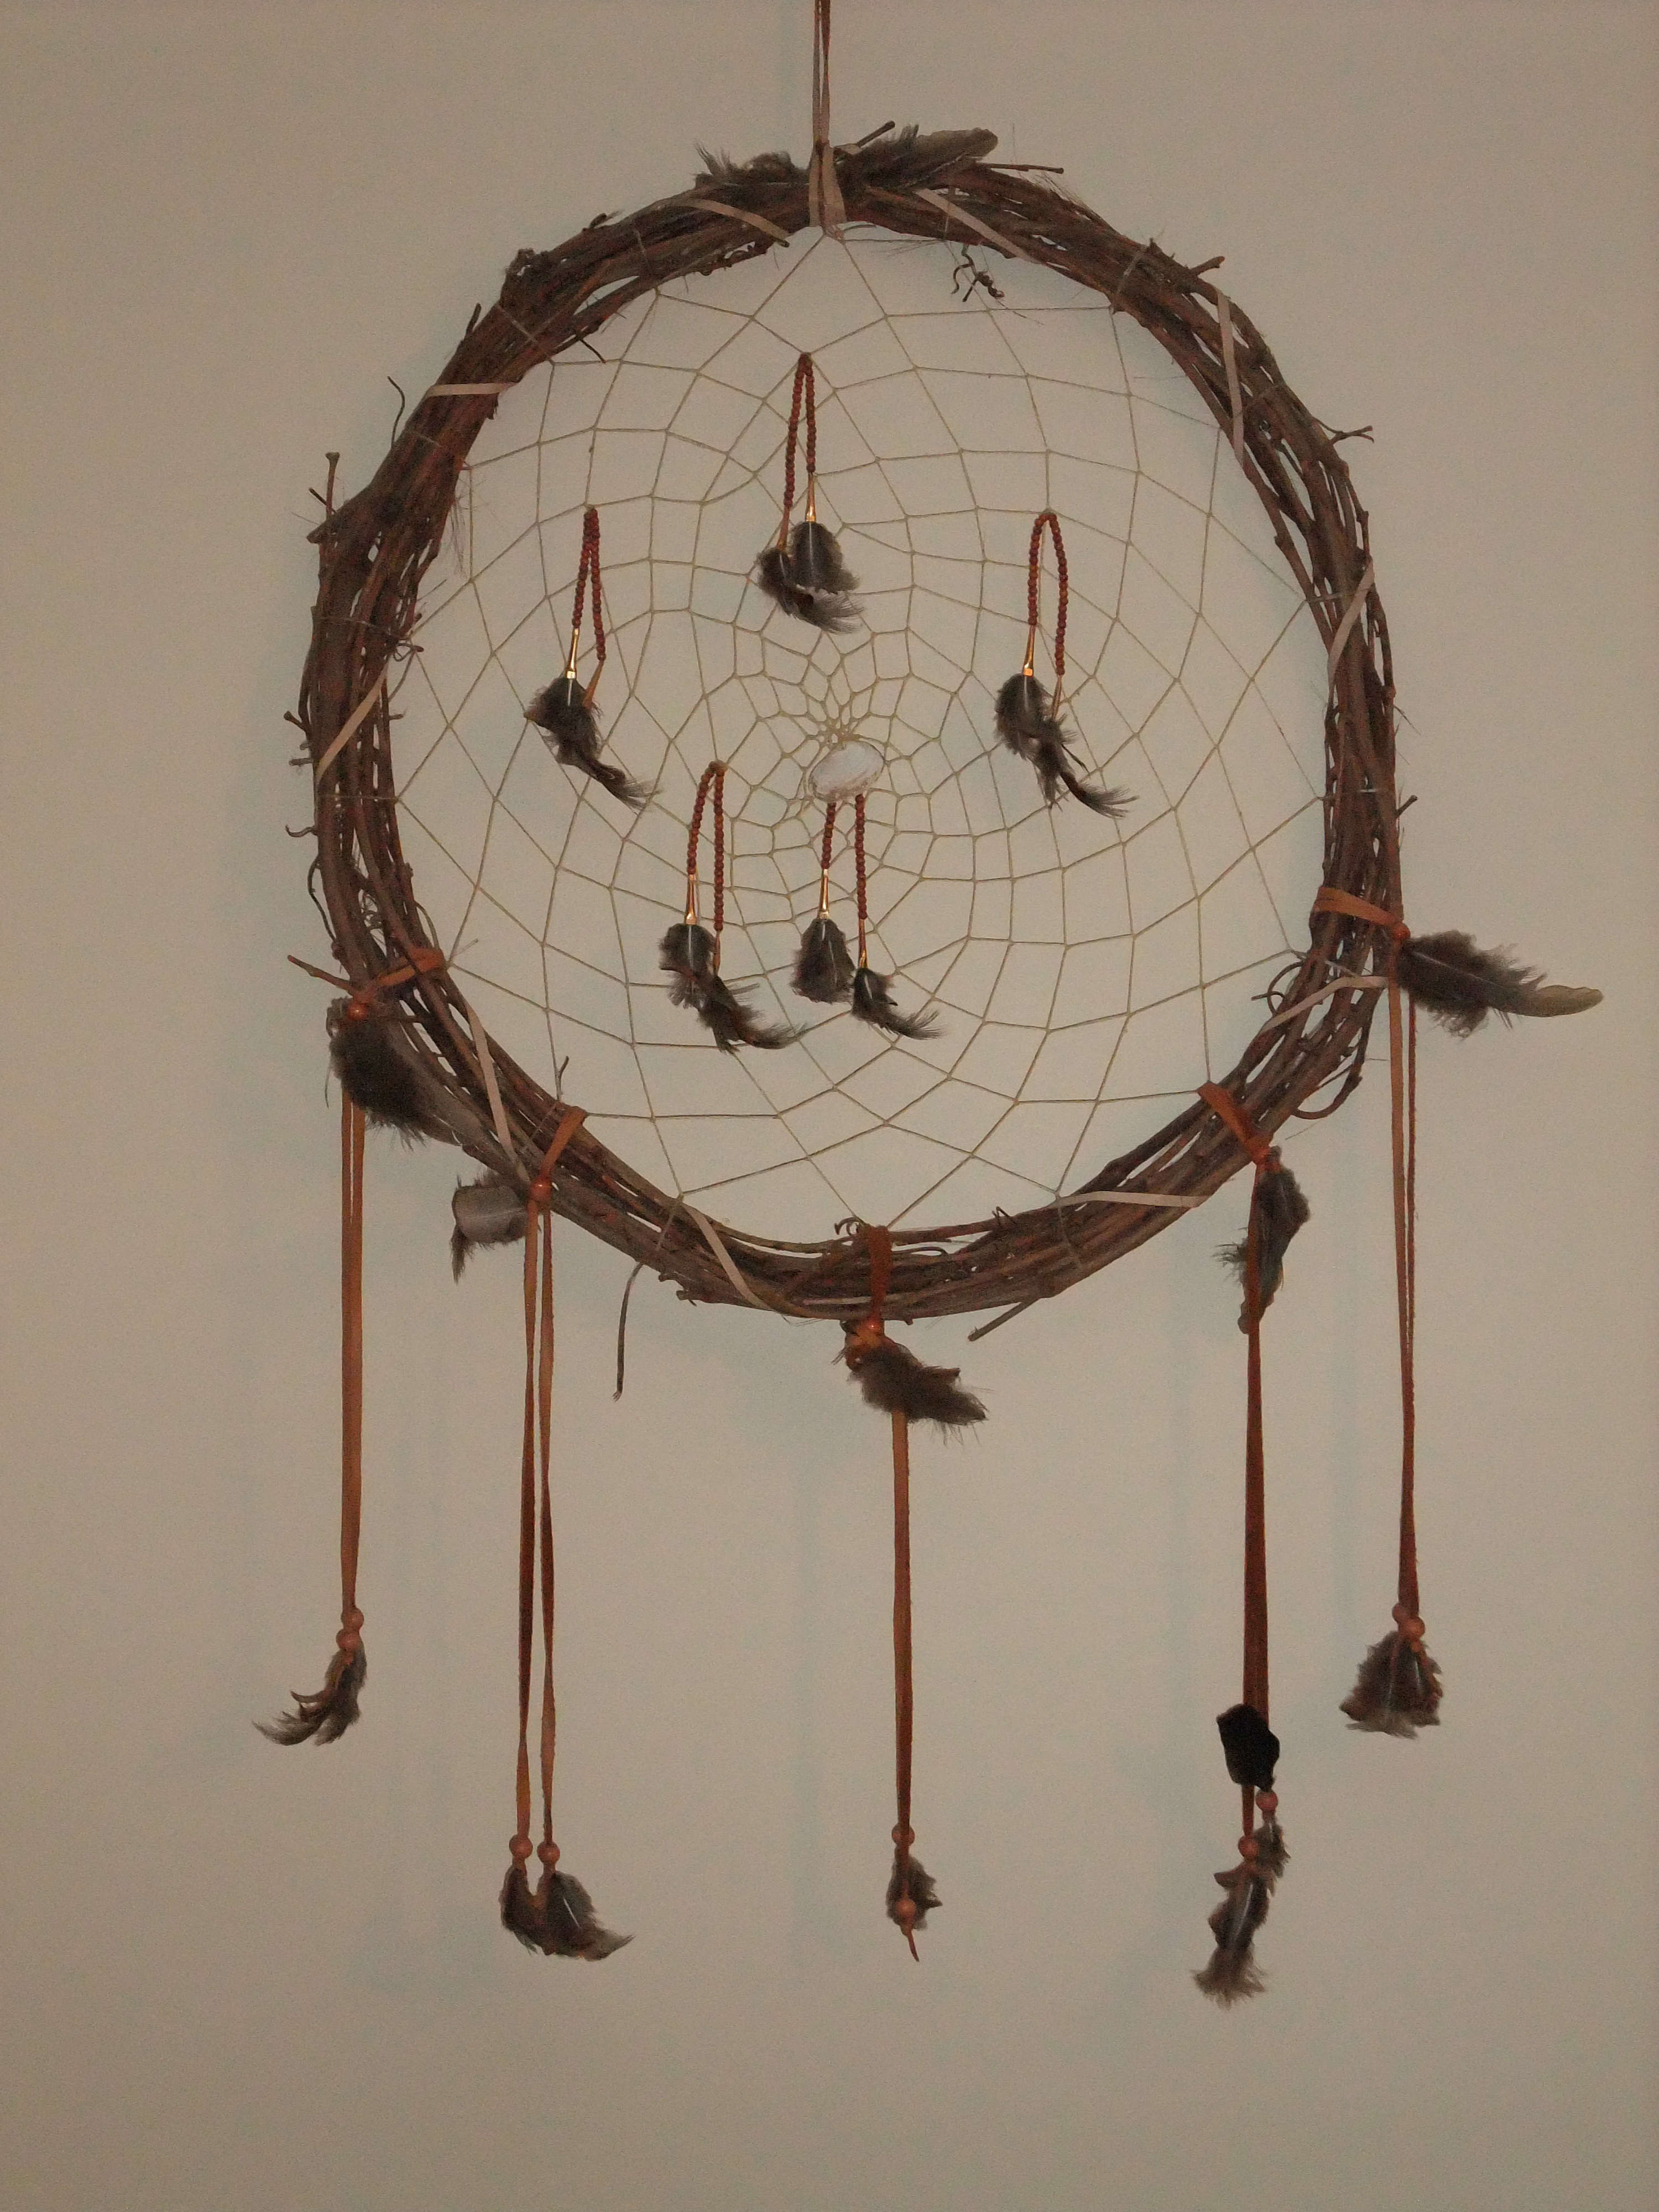
wood, clock, furniture, lighting, circle, twig, native, art, dream, drawing, canadian, shape, catcher